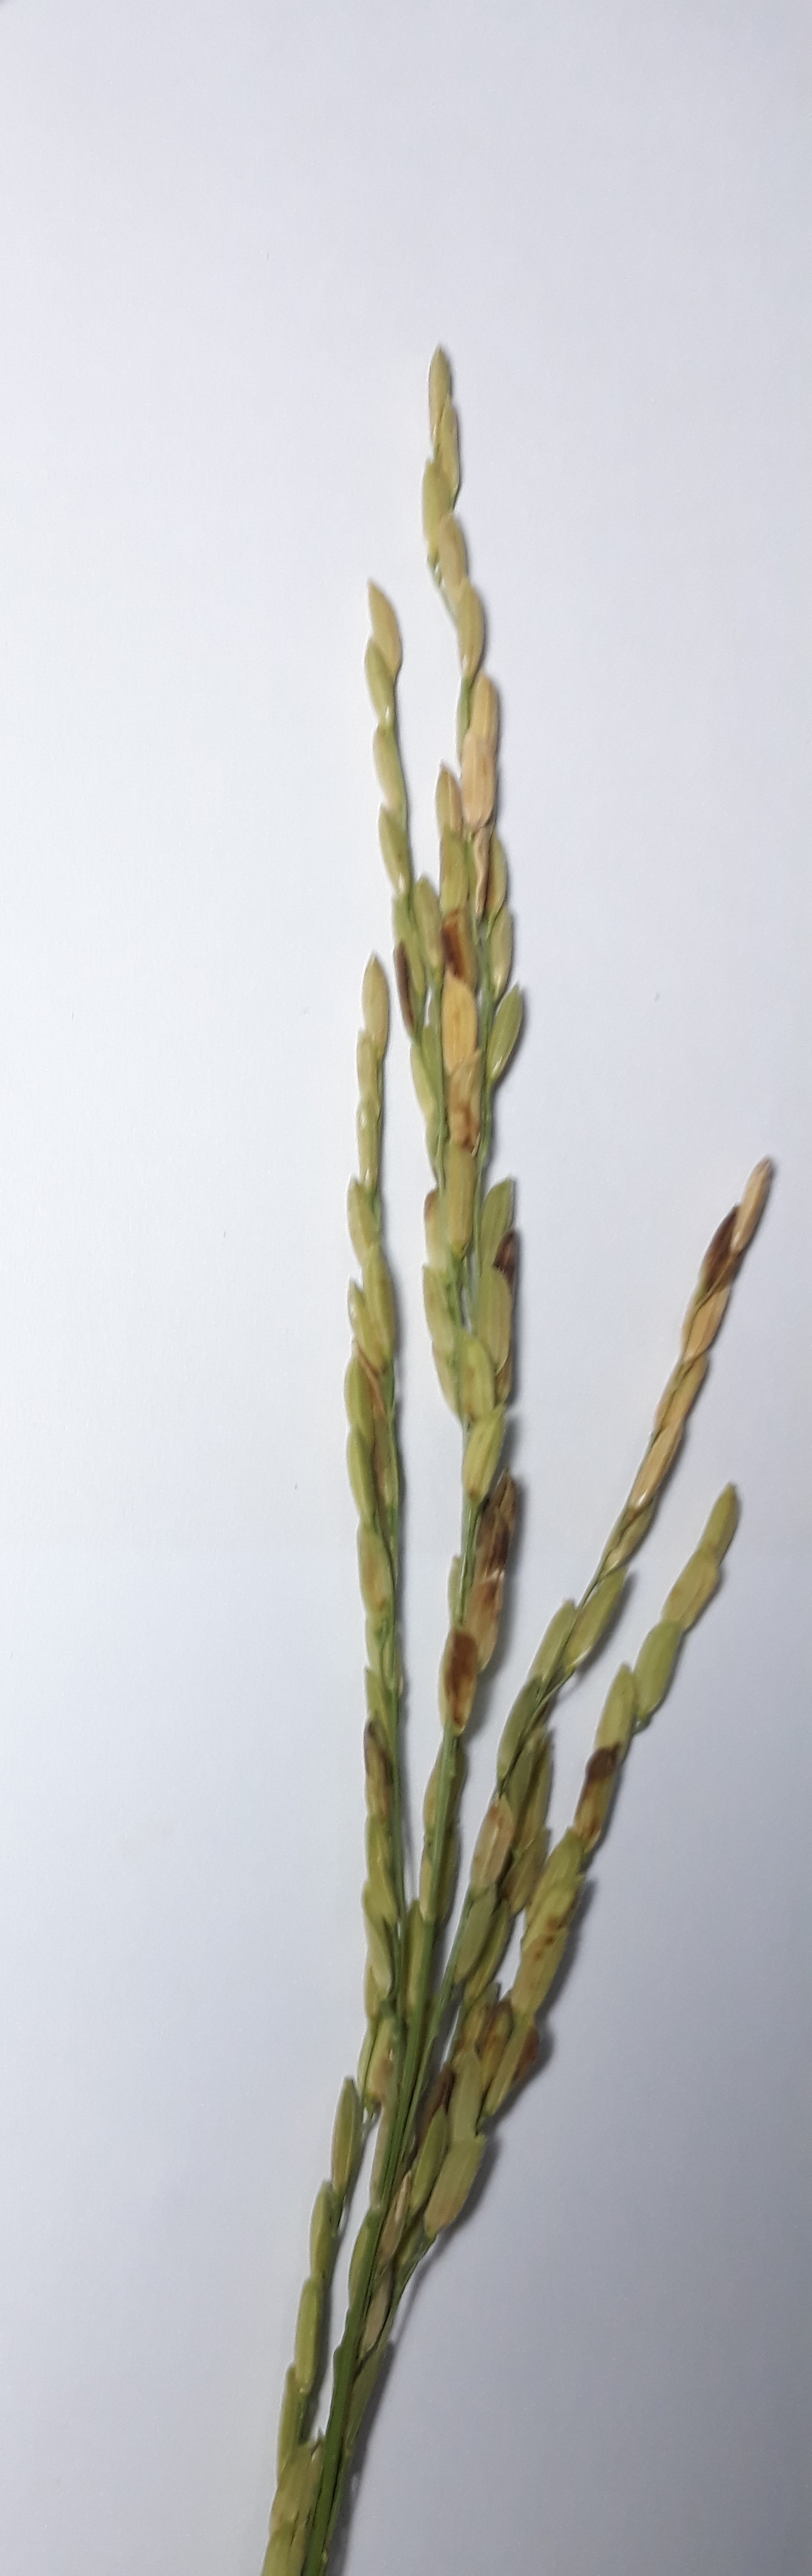
Label: Mild